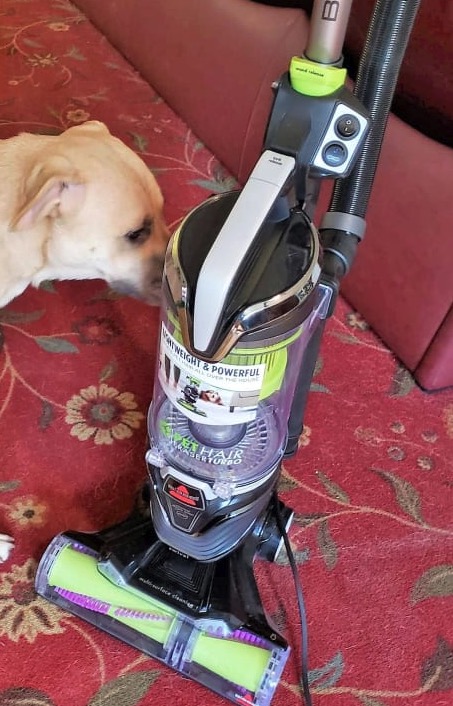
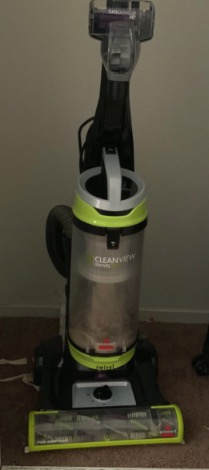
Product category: items_vacuum
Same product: no